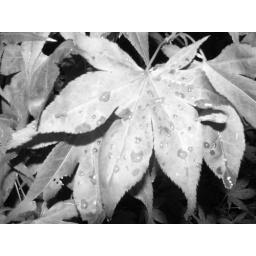
Rain drops on a Japanese maple tree leaf in black and white.